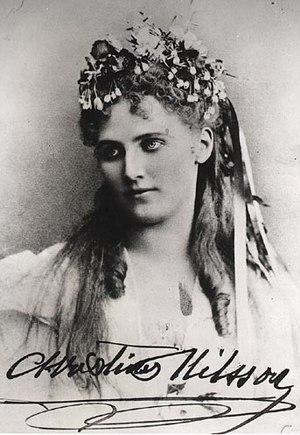
Christine Nilsson est une chanteuse d’opéra suédoise, née le 20 août 1843 à Sjöabol près de Växjö et décédée le 22 novembre 1921 à Växjö.